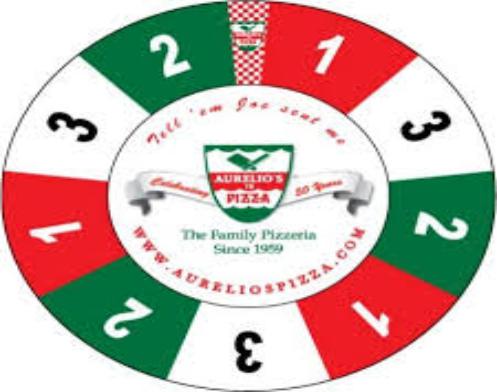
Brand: Aurelio's Pizza
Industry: Food